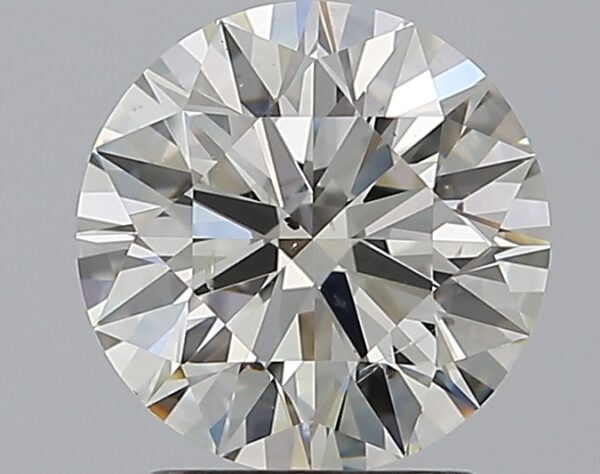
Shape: round
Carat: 2
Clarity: SI1
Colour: K
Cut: EX
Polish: EX
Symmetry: EX
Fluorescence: F
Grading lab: GIA
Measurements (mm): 8.05 x 8.08 x 5